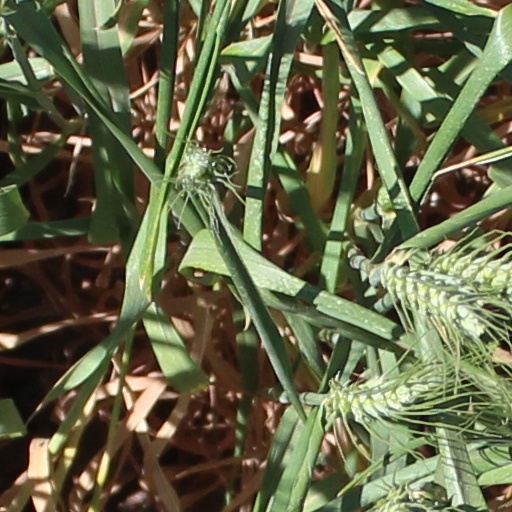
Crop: wheat